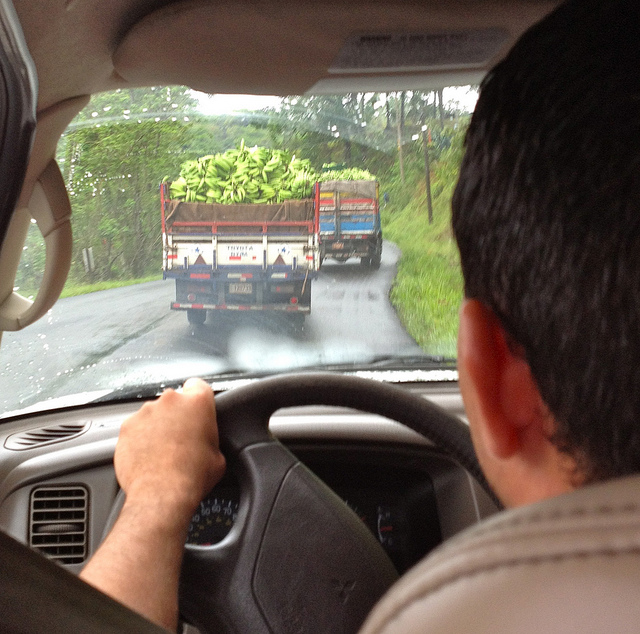
A car is driving behind truck load of bananas.

View through a windshield of the back of a loaded banana truck.

a close up of a person driving a truck behind other trucks